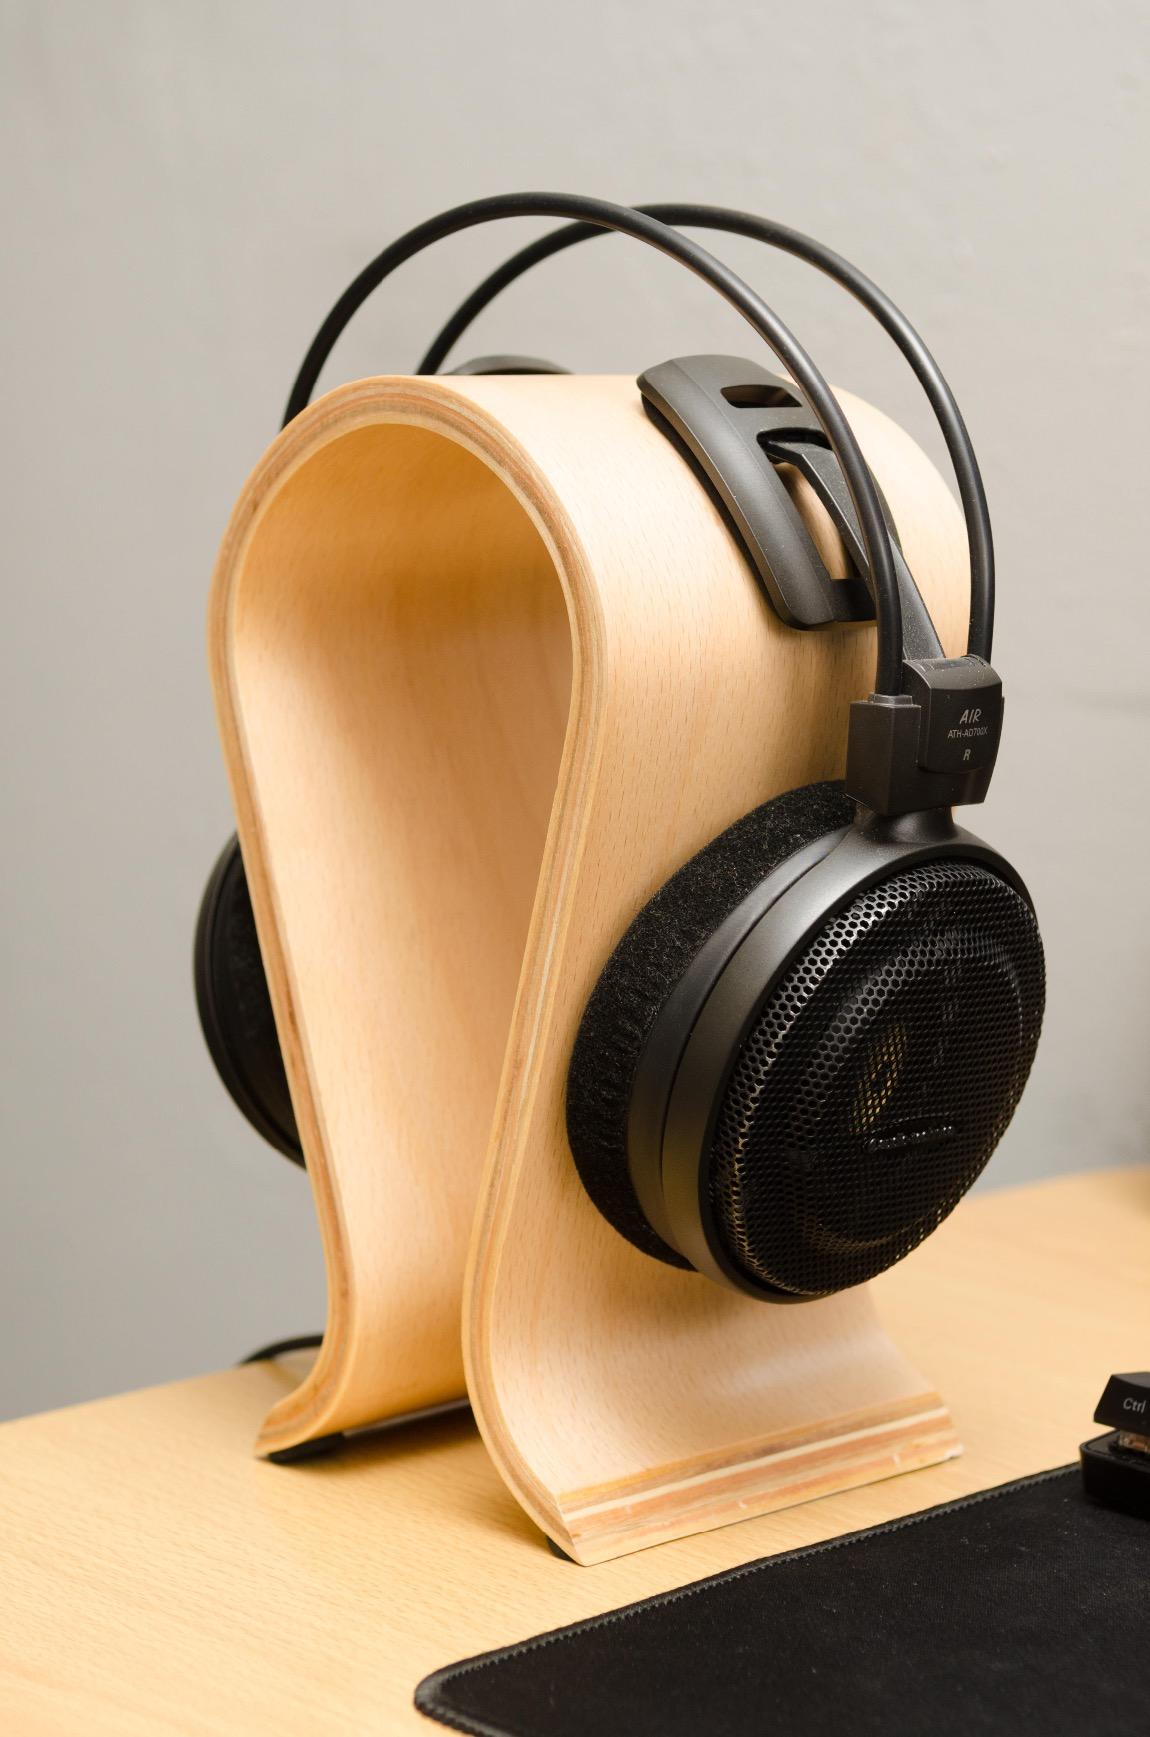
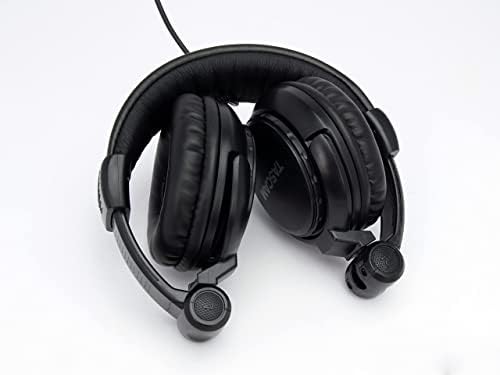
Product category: headphones
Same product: no